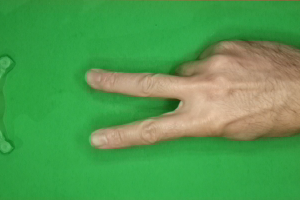
Label: scissors